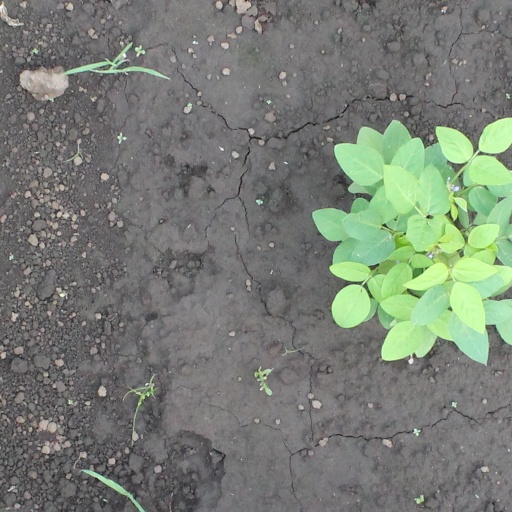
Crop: soybean